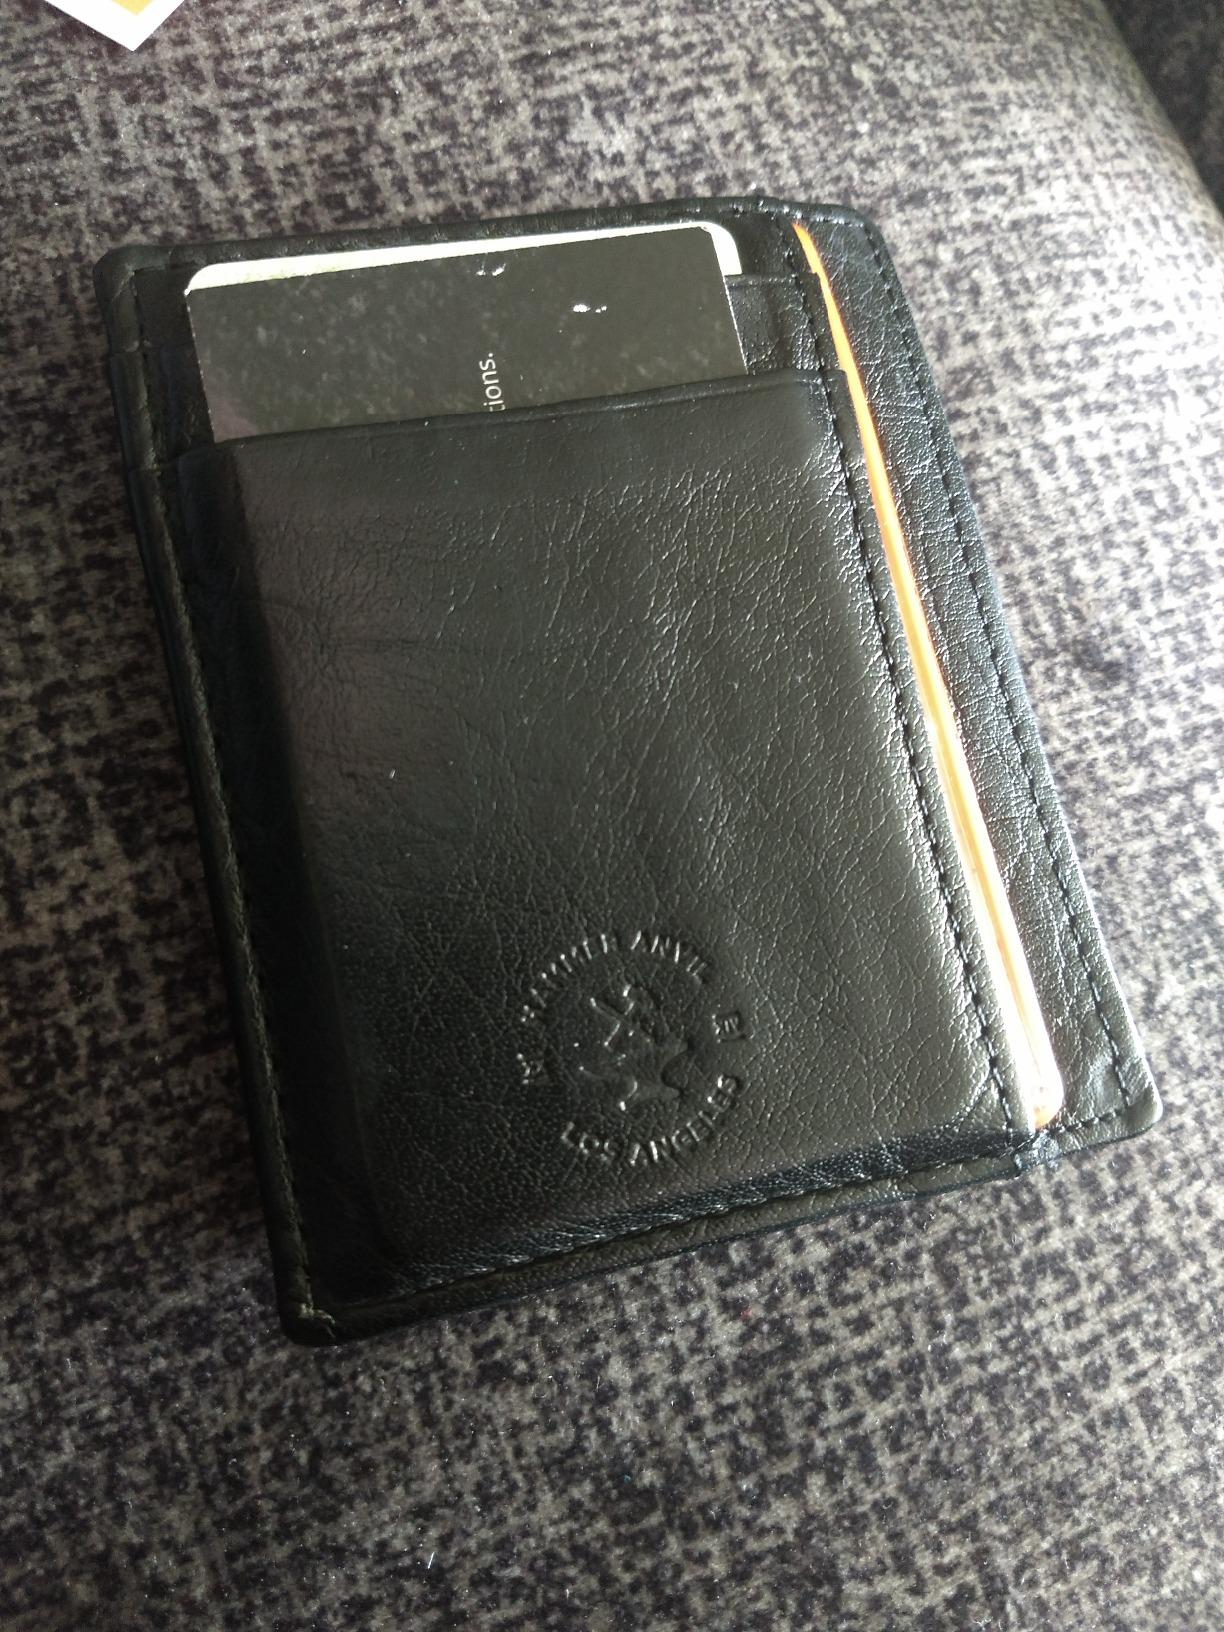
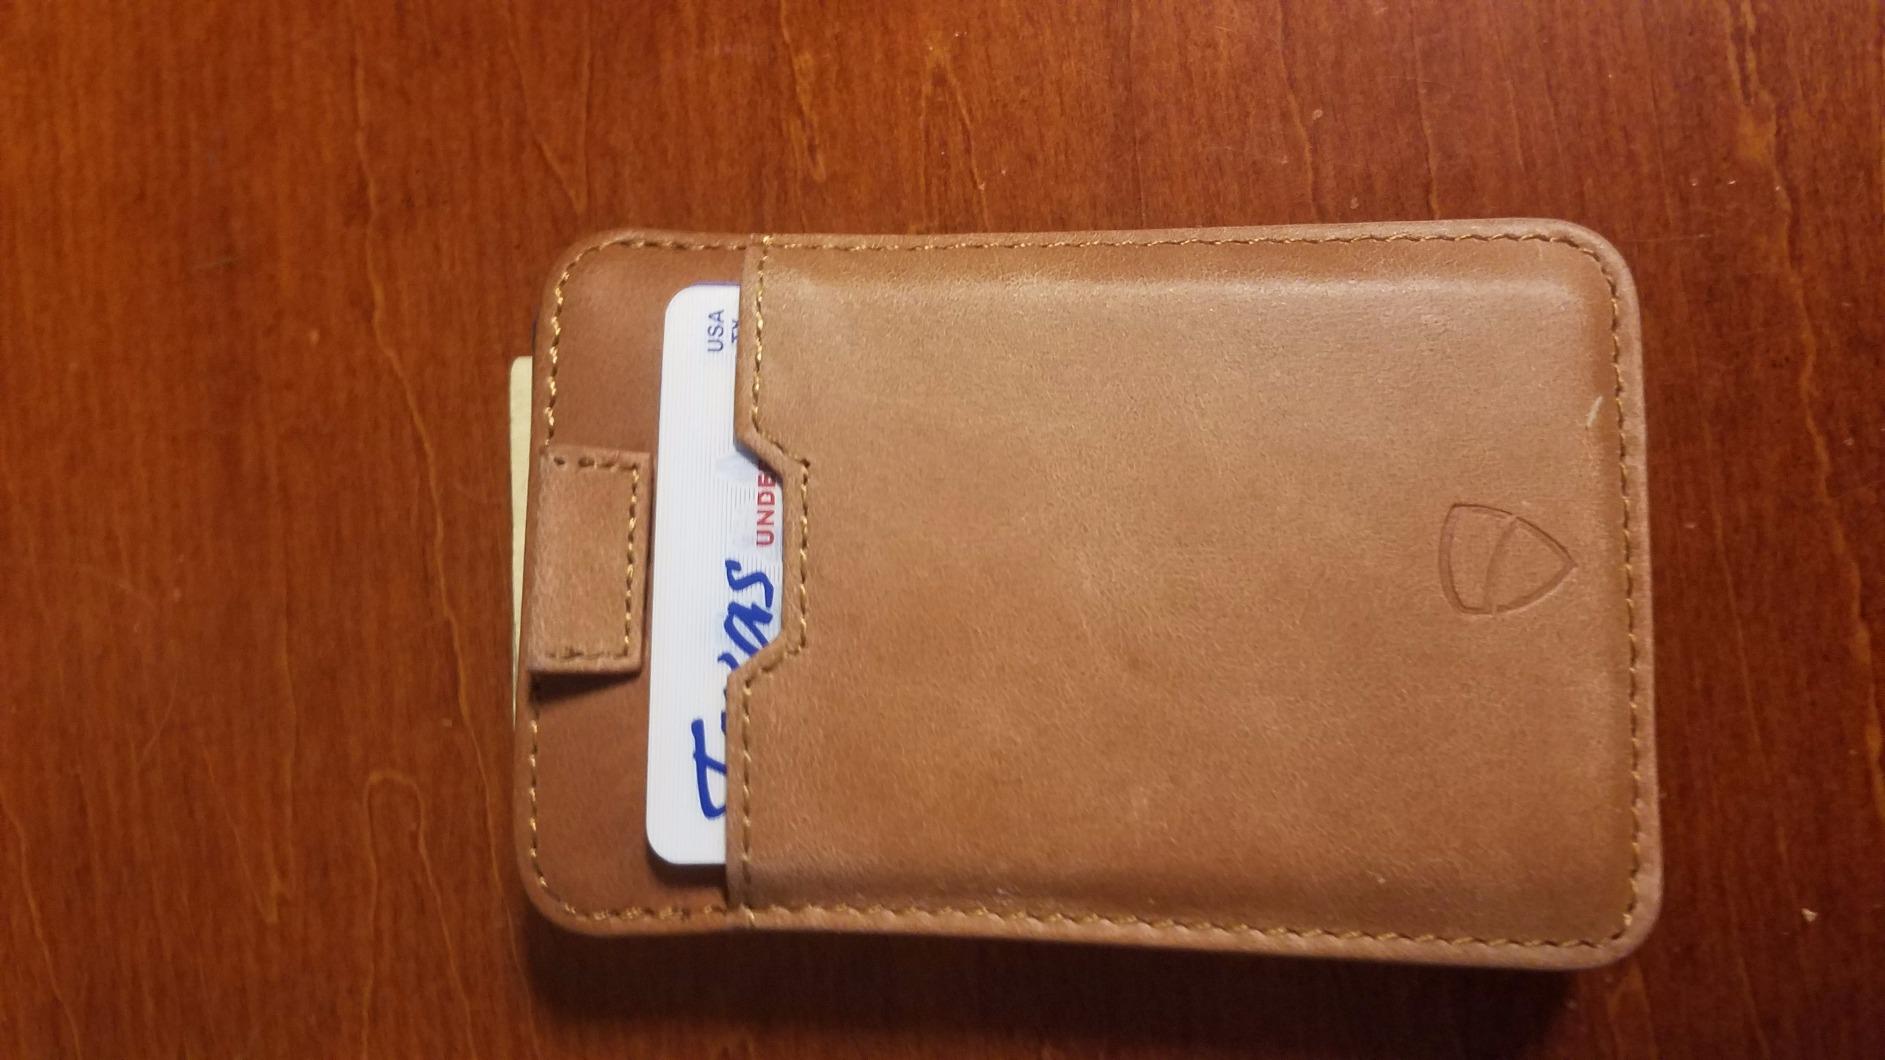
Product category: accessories_wallet
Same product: no